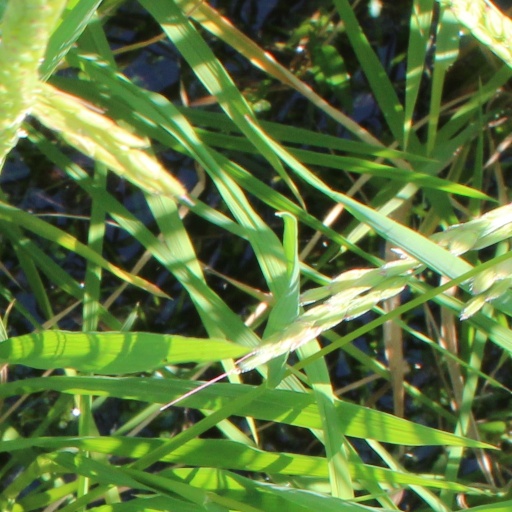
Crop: rice